Ground billiards

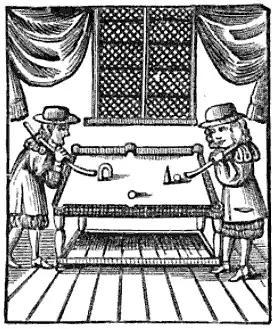
Engraving from Charles Cotton's 1674 book, "The Compleat Gamester", showing the same game, including port and king, and finely-developed maces, being played on a 17th-century pocket billiards table

Even in the late 17th to early 18th centuries, indoor billiards was essentially the same game, with smaller equipment and played on a bounded table, with or without pockets. Use of the king pin declined first in most areas, followed by the abandonment of the port arch, though many variants featured both as well as pockets, while the king survived and even multiplied in some cases, leading to such modern cue games as five-pins. Some later stick-and-ball games, including cricket, also evolved multiple pin targets over time. Ground and table billiards were played contemporaneously, and the outdoor version remained known until at least the beginning of the 19th century; derived lawn games like croquet continue to the present day.